Richard Griffin, 3rd Baron Braybrooke

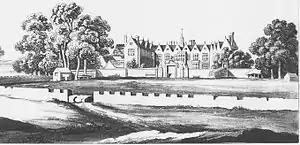
Billingbear House in Berkshire, the Neville family seat

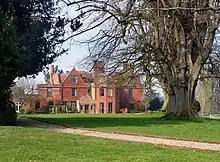
Stanlake Park, Berkshire, a Neville property

Born at Stanlake Park at Ruscombe in Berkshire, Braybrooke was the son of Richard Griffin, 2nd Baron Braybrooke, and Catherine, daughter of Prime Minister George Grenville. His father had inherited the barony as well as Audley End from his kinsman, John Whitwell, 4th Baron Howard de Walden and 1st Baron Braybrooke, in 1797. He was educated at Eton and Christ Church, Oxford, also taking a degree as nobleman at Magdalene College, Cambridge. In 1797 he assumed, alongside his father, by Royal licence the surname of Griffin in lieu of his patronymic. He served as a captain in the Royal Berkshire Militia 1803–4.